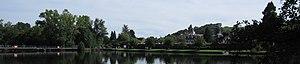
Vue panoramique de Beaulieu-sur-Dordogne
Beaulieu-sur-Dordogne est une commune française située dans le département de la Corrèze, en région Nouvelle-Aquitaine. Le 1ᵉʳ janvier 2019, elle étend son périmètre à la commune de Brivezac sous le régime de la commune nouvelle.